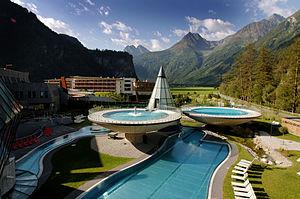
L'Aqua Dome est une station thermale de luxe situé à Längenfeld dans la vallée de l'Ötztal en Autriche.